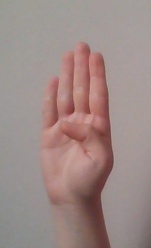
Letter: kaaf